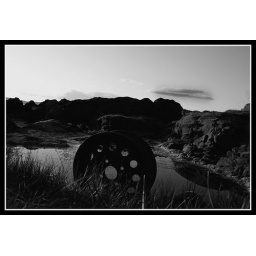
a rusty wheel in a rockpool at portencross beach